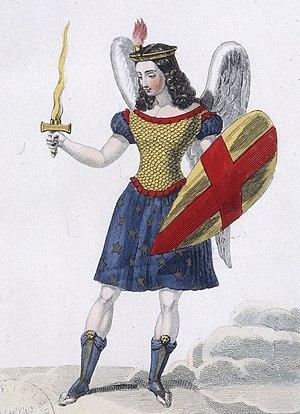
Louise Dabadie, née Louise-Zulmé Leroux et également connue sous le nom de Louise-Zulmé Dabadie, est une cantatrice française qui se produit à l'Opéra de Paris.